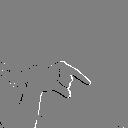
ASL letter: q